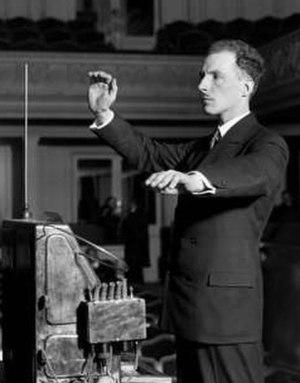
Le thérémine est un des plus anciens instruments de musique électronique, inventé en 1920 par le Russe Lev Sergueïevitch Termen. Composé d’un boîtier électronique équipé de deux antennes, l'instrument a la particularité de produire de la musique sans être touché par l’instrumentiste. Dans sa version la plus répandue, la main droite commande la hauteur de la note, en faisant varier sa distance à l’antenne verticale. L’antenne horizontale, en forme de boucle, est utilisée pour faire varier le volume selon sa distance à la main gauche.
Lev Sergueïevitch Termen, né le 27 août 1896 et décédé le 3 novembre 1993, plus connu sous le nom de Léon Theremin, est l'ingénieur russe qui a inventé le thérémine, le premier instrument de musique électronique.
La musique électronique est un type de musique conçu dans les années 1950 avec des générateurs de signaux et de sons synthétiques. Avant de pouvoir être utilisée en temps réel, elle a été primitivement enregistrée sur bande magnétique, ce qui permettait aux compositeurs de manier aisément les sons, par exemple dans l'utilisation de boucles répétitives superposées. Ses précurseurs ont pu bénéficier de studios spécialement équipés ou faisaient partie d'institutions musicales pré-existantes. La musique pour bande de Pierre Schaeffer, également appelée musique concrète, se distingue de ce type de musique dans la mesure où sa conception n'est pas basée sur l'utilisation d'un matériau précis mais l'inversion de la démarche de composition qui part des sons et non de la structure. La particularité de la musique électronique de l'époque est de n'utiliser que des sons générés par des appareils électroniques.